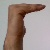
The image shows a hand gesture representing a space in Indian Sign Language.